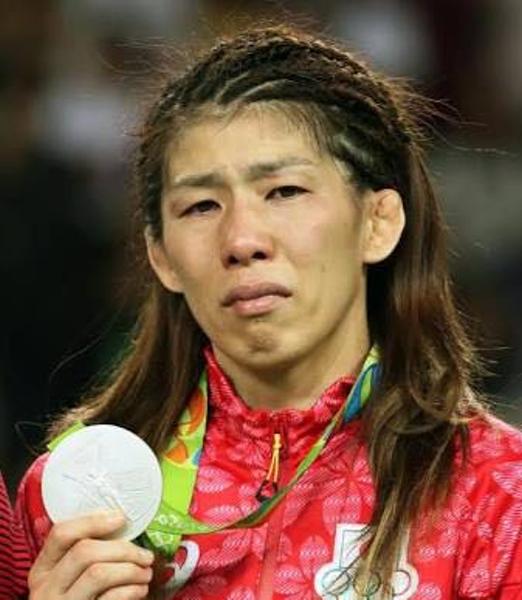
回答: 審判がすぐ止めに入る